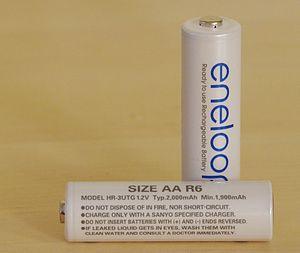
L'accumulateur nickel-hydrure métallique à faible auto-décharge est une batterie rechargeable qui combine les avantages des batteries rechargeables et des batteries standards. Les batteries sont vendues pré-chargées, prêtes à l'emploi et offrent jusqu'à 2100 cycles avec peu de décharge dans le temps. La technologie a initialement été développée par Sanyo et a été distribuée sous la marque Eneloop en novembre 2005. Depuis, la technologie a été adoptée par divers autres fabricants.